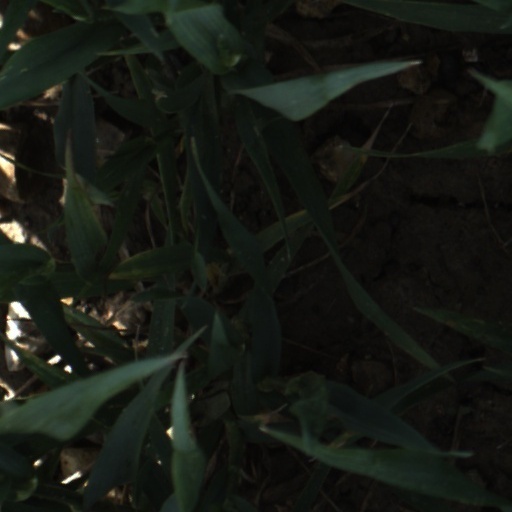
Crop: wheat